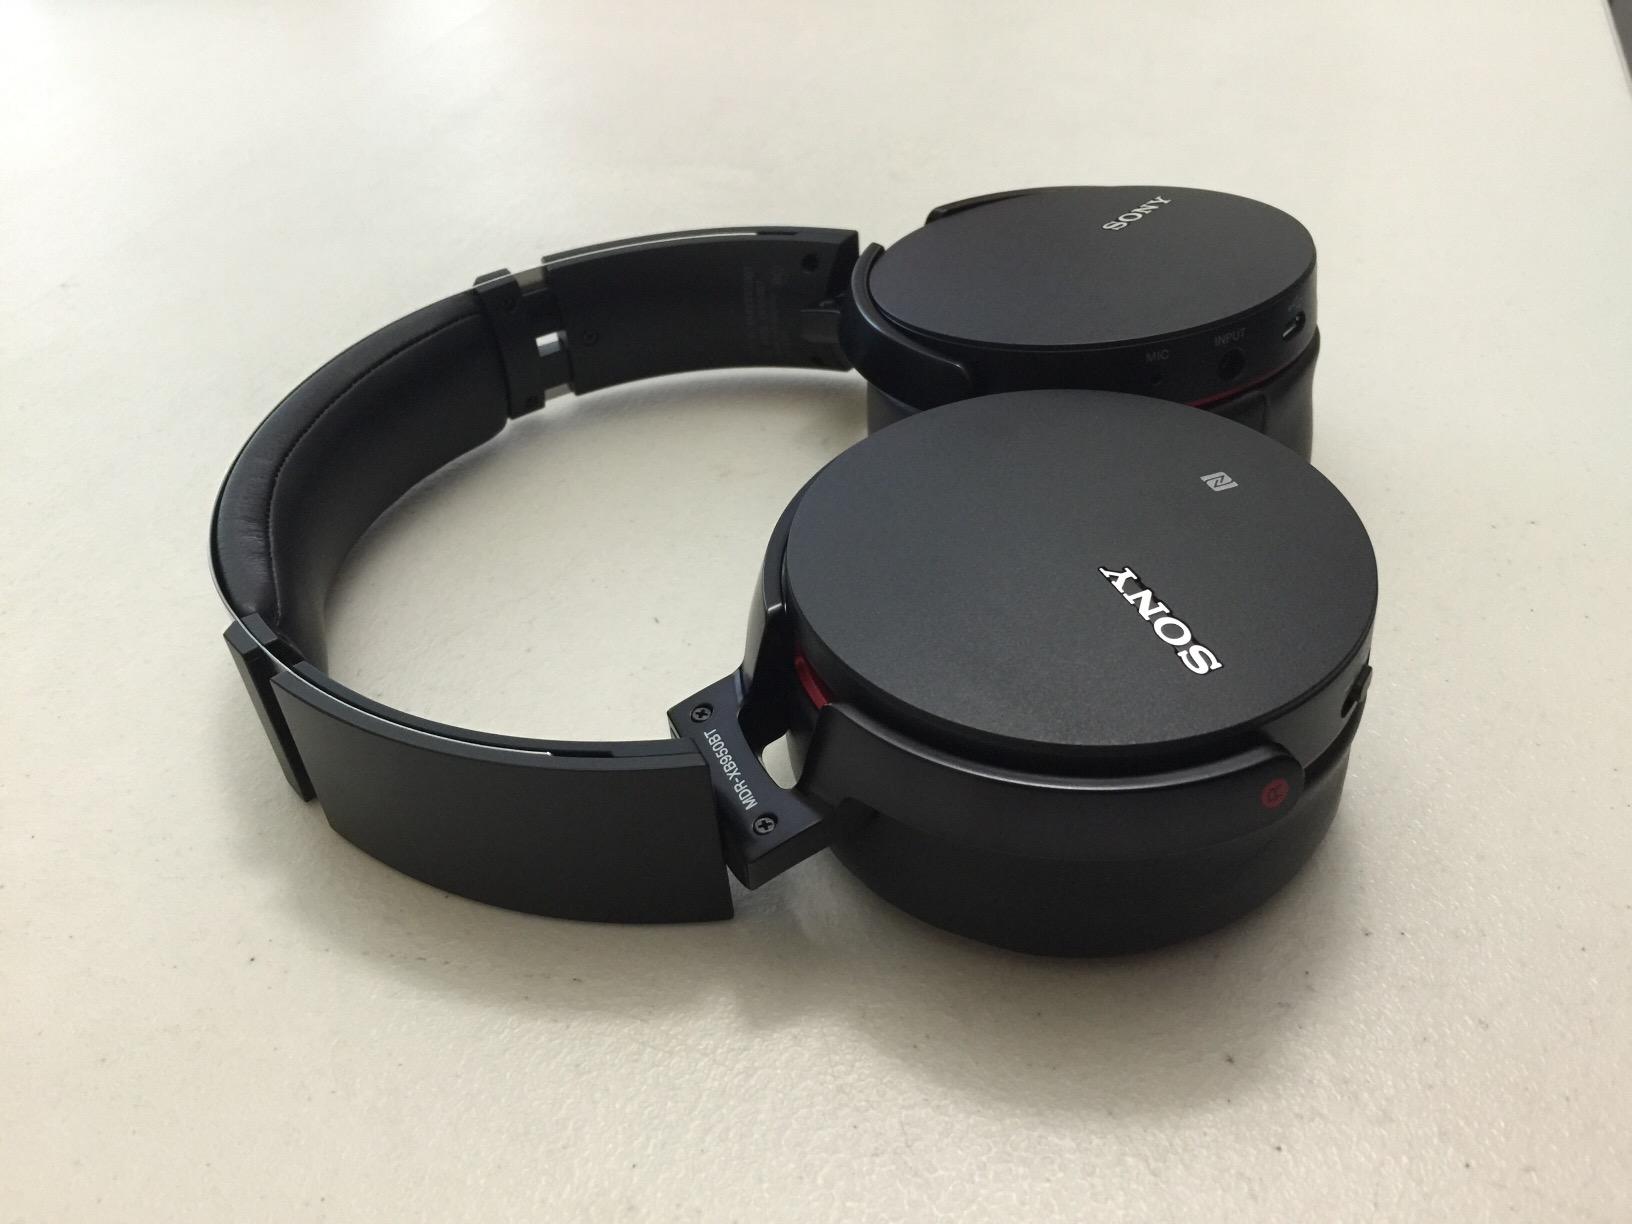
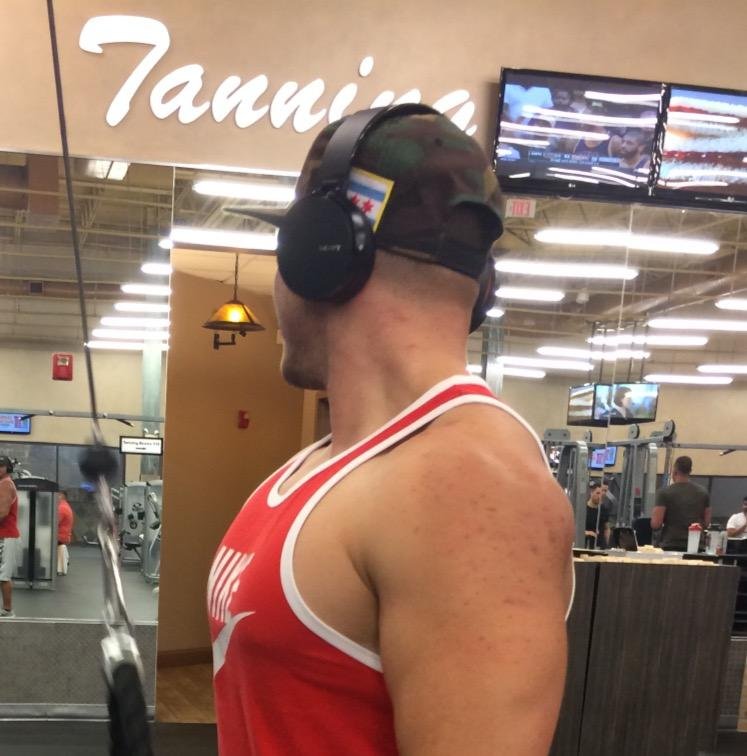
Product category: headphones
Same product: yes